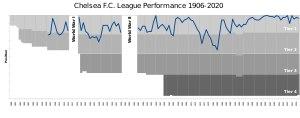
Chelsea Football Club est un club de football professionnel anglais fondé le 10 mars 1905 à Londres. Son siège est situé dans le quartier de Fulham, au sein du borough de Hammersmith et Fulham. Il évolue actuellement en Premier League et a passé la majorité de son histoire dans la plus haute division du football anglais. Leur stade est Stamford Bridge, qui comprend 40 834 places, et où le club évolue depuis sa fondation. César Azpilicueta est le capitaine du club depuis août 2018 et Frank Lampard est l'entraîneur de l'équipe première. Chelsea a fait partie du Big Four anglais des années 2000 aux côtés d'Arsenal, de Liverpool et de Manchester United. Bien que possédant un palmarès moins impressionnant que celui des autres « grands » du championnat, les Blues disposent du quatrième palmarès d'Angleterre avec 29 titres et sont classés dixièmes au classement mondial des clubs de l'IFFHS entre 1991 et 2010.